WWRL

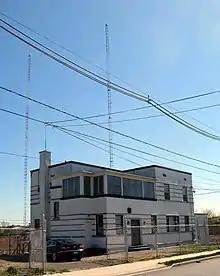
Transmitter building in Secaucus, New Jersey

Founded by radio enthusiast William Reuman, doing business as Woodside Radio Laboratory, WWRL signed on at midnight on August 26, 1926, from a studio and transmitter located in his home at 41-30 58th Street in Woodside, Queens. It originally broadcast on 1160 kHz. In its first year of operation, WWRL broadcast live musical performances, usually from Reuman's friends and neighbors. Among them were Astoria singer Ethel Zimmerman, who would later achieve stardom as Ethel Merman.